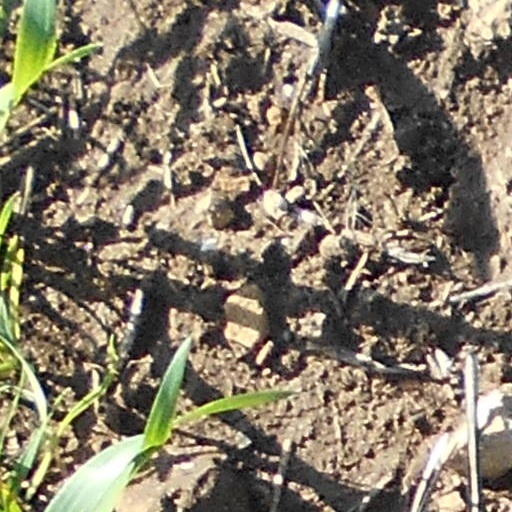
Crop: wheat